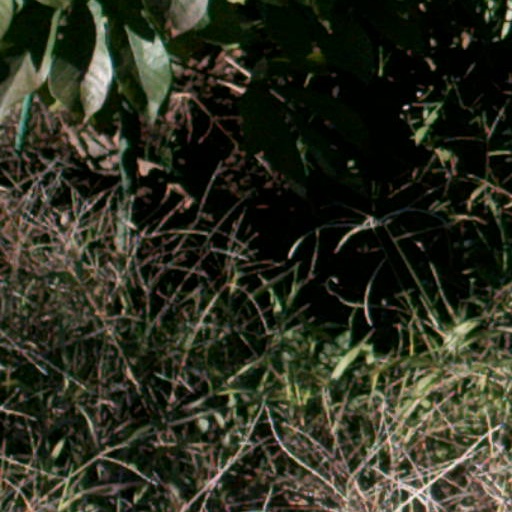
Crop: cassava